2014 Tokyo Marathon

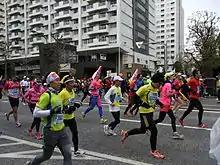
Runners in the 2014 Tokyo Marathon mass race

The 2014 Tokyo Marathon was the eighth edition of the annual marathon race in Tokyo, Japan and was held on Sunday, 23 February. An IAAF Gold Label Road Race, it was the first World Marathon Majors event to be held that year and represented the second occasion that the Tokyo race was part of the elite-level marathon series.